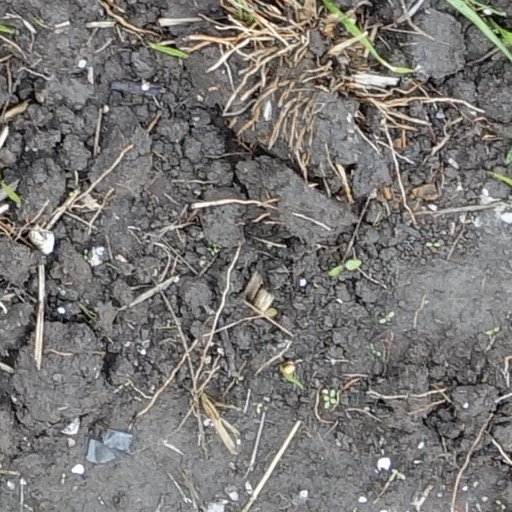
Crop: wheat